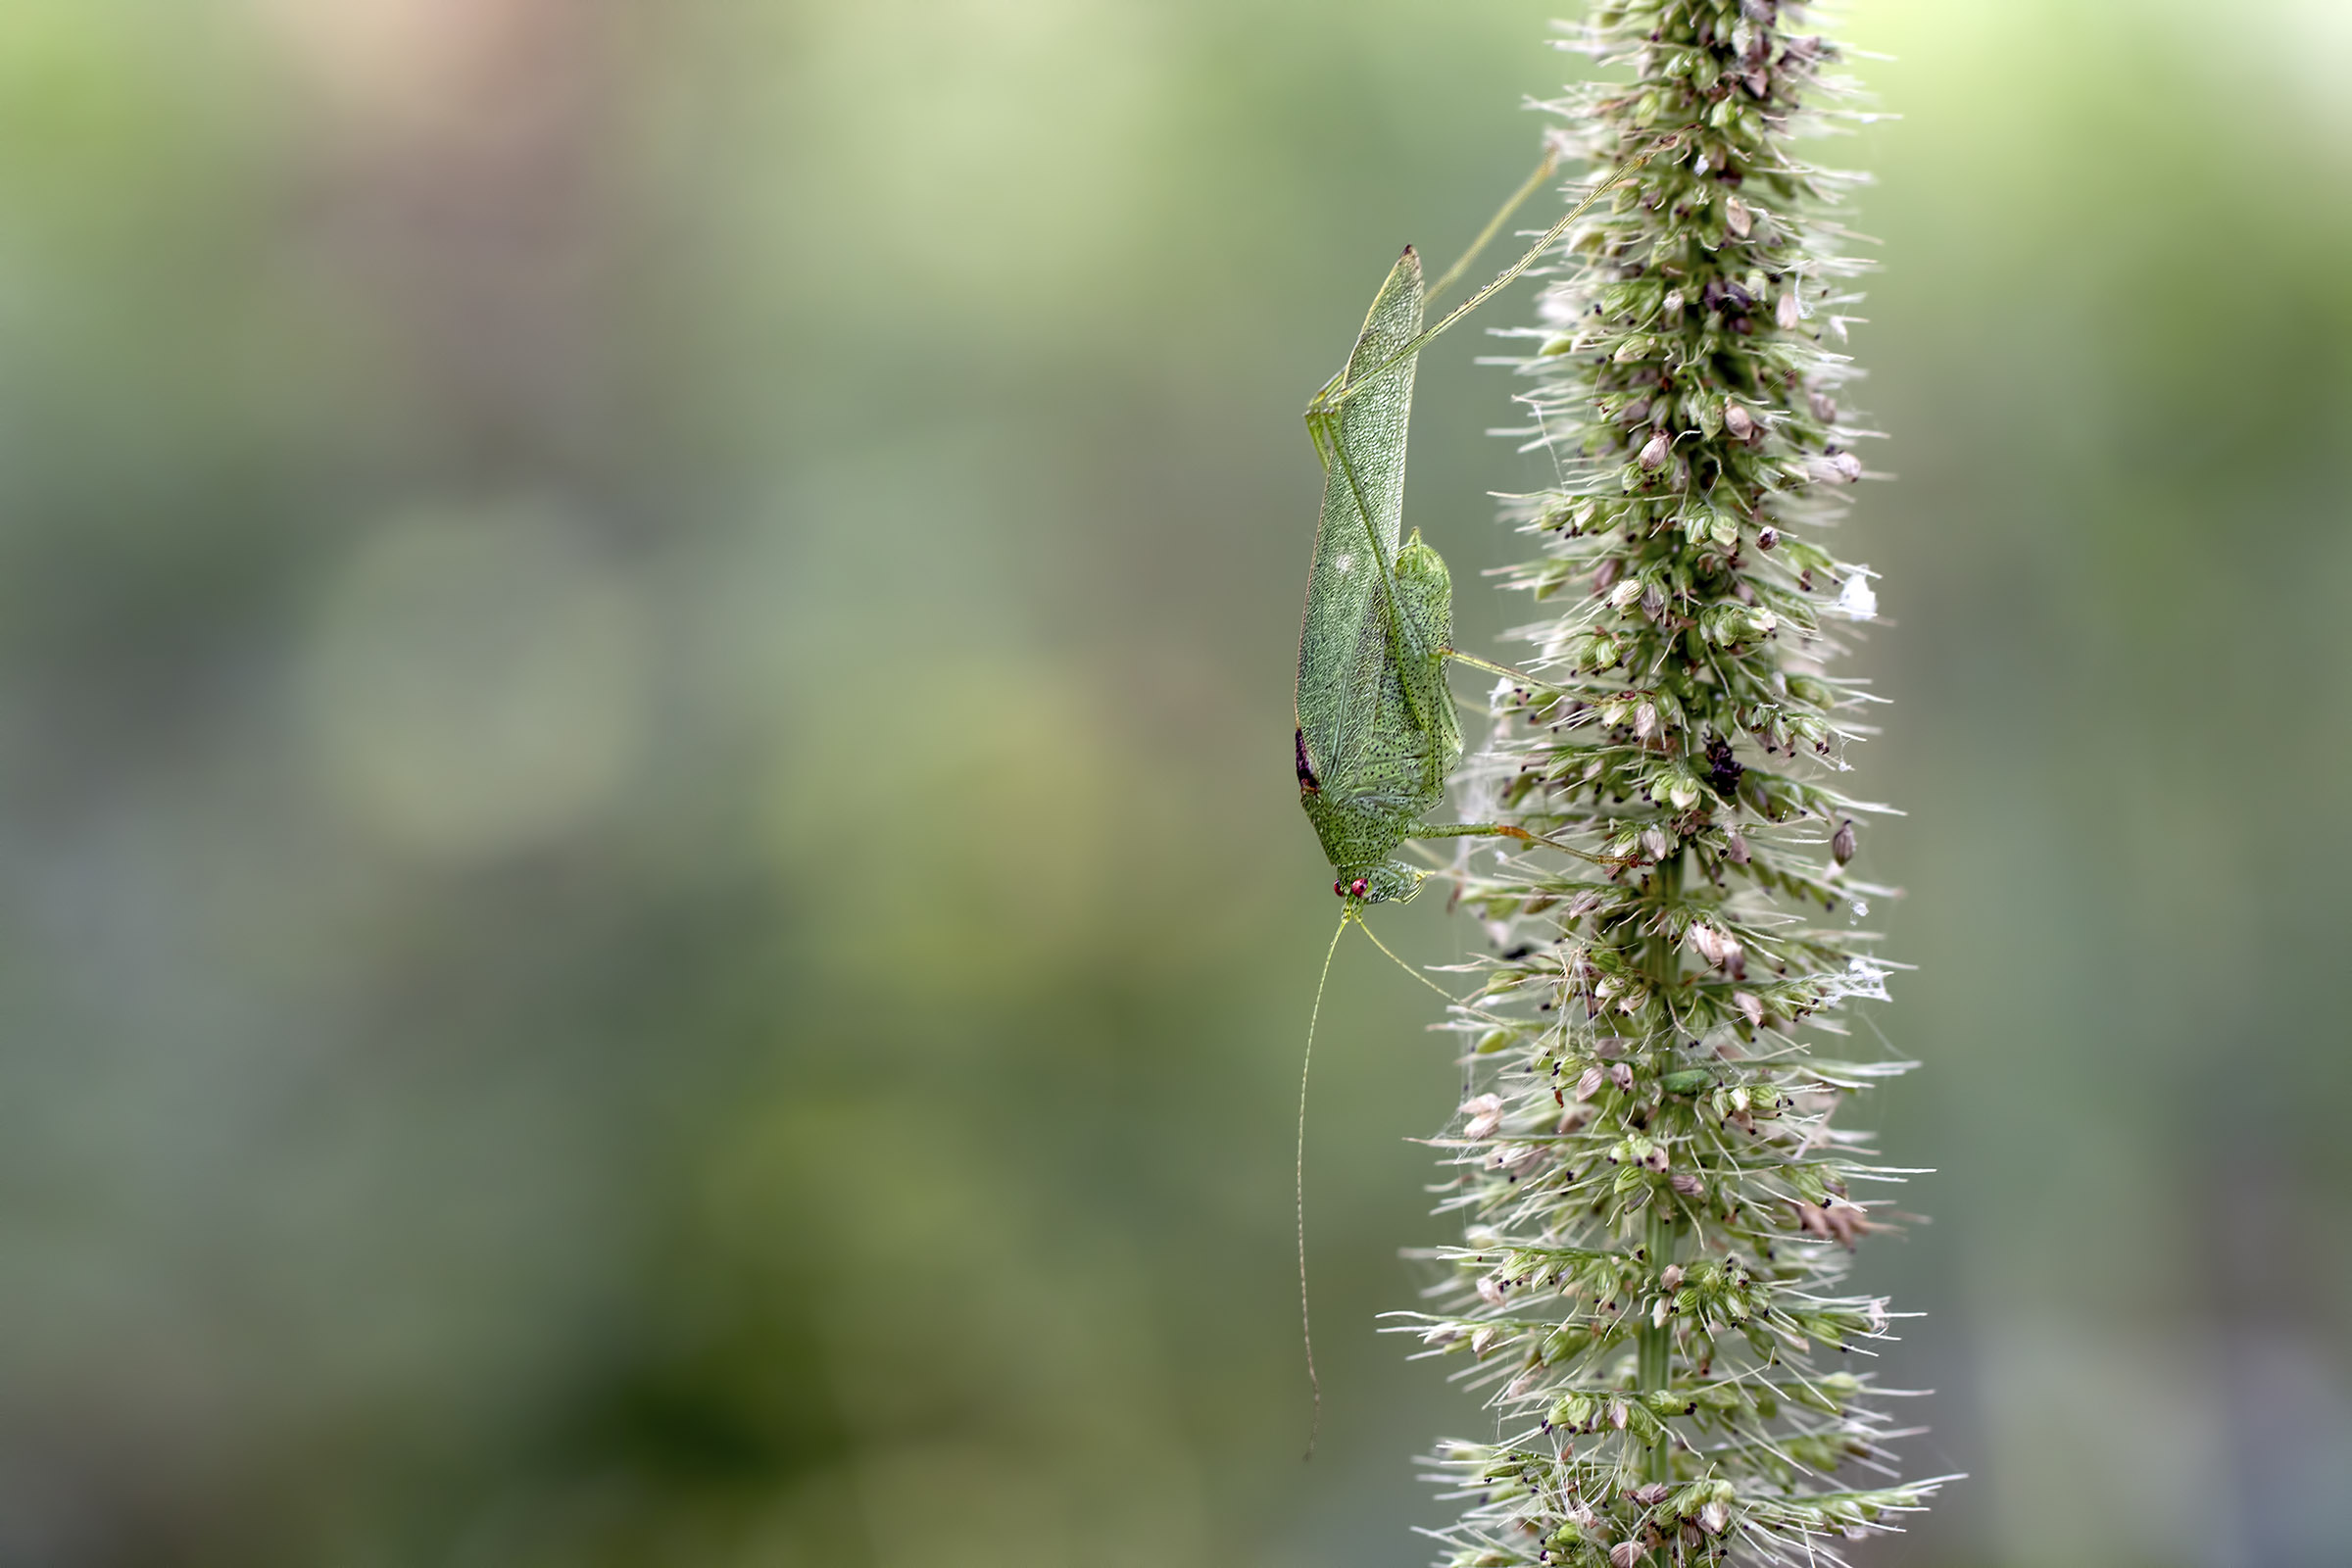
nature, grass, branch, plant, leaf, flower, green, herb, botany, flora, wildflower, close up, india, arthropoda, grasshopper, ariansuresh, skanfarmhouse, nellore, andhrapradesh, animalia, hexapoda, insecta, pterygota, orthoptera, 750d2016img9124x, longhornedgrasshopper, katydid, falsekatydid, ensifera, tettigoniidea, tettigonioidea, tettigoniidae, phaneropterinae, letanini, macro photography, flowering plant, grass family, plant stem, land plant